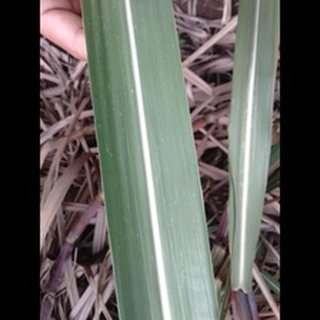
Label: healthy_sugarcane